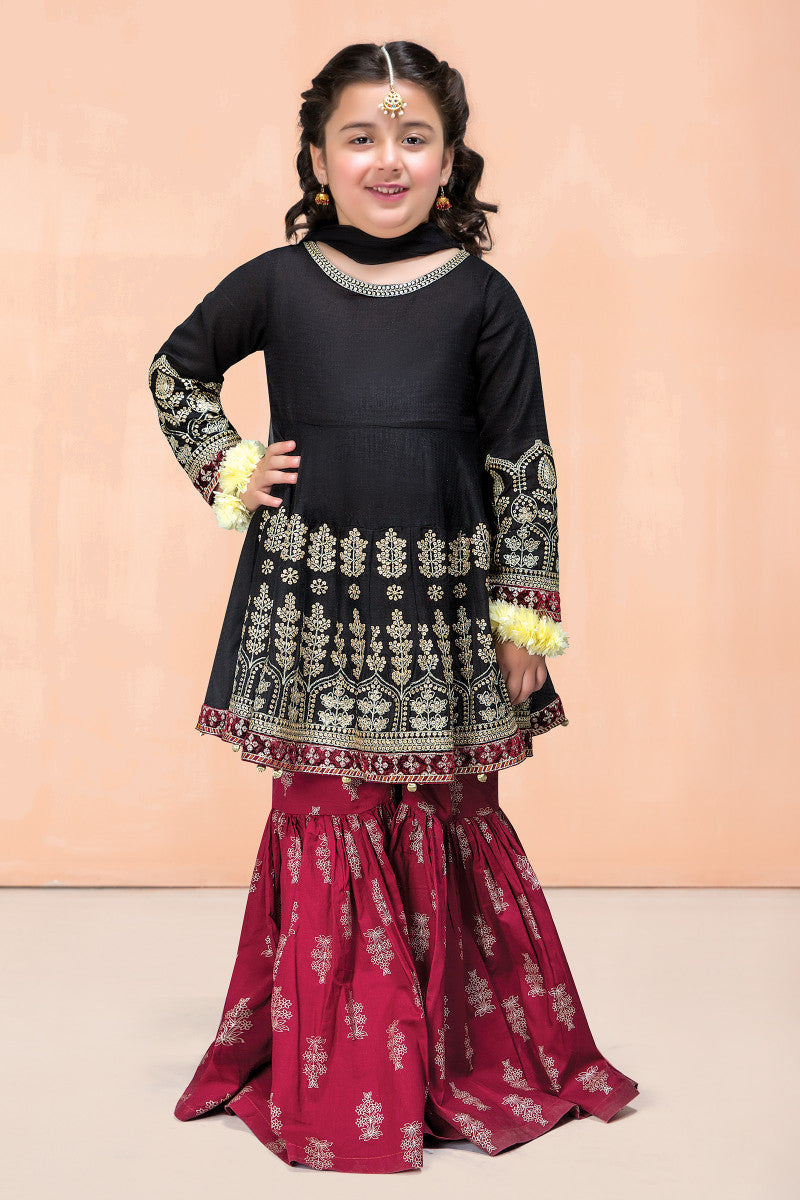
black maroon embroidered lehenga set